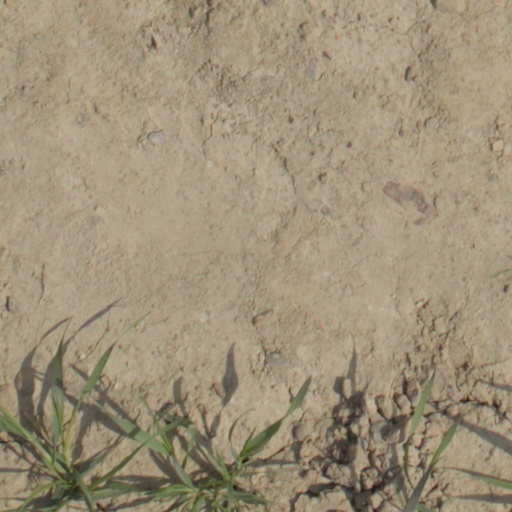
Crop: wheat